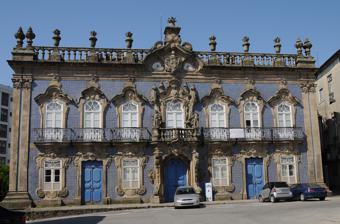
Building: Raio Palace
Country: Portugal
Year built: 1754
Palace in Braga, Portugal Palace of Raio Palácio do Raio The front facade of the Raio Palace, from Rua do Raio General information Type Palace Architectural style Baroque Location São José de São Lázaro Town or city Braga Country Portugal Coordinates 41°32′54.16″N 8°25′21.46″W / 41.5483778°N 8.4226278°W / 41.5483778; -8.4226278 Opening c. 1754 Owner Portuguese Republic Technical details Material Granite from Braga and Gondizalves Design and construction Architect(s) André Soares (architect) The Palace of Raio ( Portuguese : Palácio do Raio ) is a Baroque era residence in the urbanized area of the municipality of Braga , in the civil parish of São José de São Lázaro . It is an example of the late Baroque, early Rococo style of decoration by Portuguese architect André Soares , notable for his influence in the northern Baroque movement. History The second-floor balcony with ornate decoration and monolithic lintel, and flanking sculptures Examples of the flanking windows on the second-floor, less ornate than the central block The construction of this ornate palace was ordered by João Duarte de Faria, a knight of the Order of Christ, who was a rich merchant. The commission was given to André Soares in 1754–1755, an architect already famous in the Braga region for his artistic and engineering projects. Soares reformulate the style first introduced to Porto by Nasoni, basing his interpretations on French-German sketches, "one of the expressions more distinct and powerful of the European Rococo" . His work is characterized by the monumental nature of its forms, and for his use of natural elements in the decorative sculptures that permeate the design including the shells, jars, wreaths and garlands. These elements show the influence of the Augsburg sketches, or the Frenchman Meissonier, among others. In the context of Portuguese art, André Soares was part of the end of the Baroque period, and beginning of the Rococo; his style used the structure of the Baroque, but the decorative style of the Rococo. André Soares had worked on the Sanctuary of Bom Jesus and the Church of Santa Maria Madalena da Falperra, and the Raio Palace is seen as an extension of the "feative character of Falperra" . In 1760, the staircase was painted. A century later, the residence was acquired by Miguel José Raio, then Viscount of São Lázaro (in 1867), thus, over time, becoming known as the Palace of Raio . The Escola Profissional de Recuperação do Património de Sintra ( Professional School for Recuperation of Sintra Patrimony ) intervened in 1993 to repair the doors and windows on this first floor. The group was responsible for repairing the wood frames, cleaning of the stone from damage caused by humidity, completing moulds, installation of artificial stoneworks, reinforcing the structure with cement and reintegration of many of the sculptures. Matos Sequeira, an archeologist, once referred to the facade as similar to a piece of furniture from the court of Louis XV . Architecture The building is located in the urban context of Braga, situated alongside the Hospital of São Marcos and the pavilion sheltering the Fountain of the Idol . It is a singular block, in the Baroque -style, constructed during the reign of King John V . The palace is a two-storey buildings, consisting of several three-doors on the main floor, flanked by ornate framed windows, and the second-floor consisting of several windows and balconies. The roof is topped by a veranda of balusters , with ornate vegetal pinnacles . Over the main portal, deeply indented, is a sumptuous balcony of balusters , flanked by two decorative sculptures. The lintel over this second-floor balcony is monolithic. Its cornice, which is exceptionally recessed, and crowned by a balustrade consisting of six flaming sculptures, while four blazing amphorae on its flanks over an Ionic pilasters frame. The main floor is embellished by frames of carved granite, and the outline of the wrought iron balconies. Apart from the main entrance, are two lateral doorways (all of which are painted in complementary blue). While the facade is covered in azulejo tile (and installed in the 19th century), the whole building is built from fine-grained granite. On the landing, the azulejos were likely executed by Bartolomeu Antunes, owing to the different interpretations of the Rococo: one more traditional, from a workshop in Lisbon; and another, which predominates a northern agitation, from Braga. This residence is considered one of the most important public works of André Soares, presenting a facade that is profusely decorated, where the general symmetry contrasts with the asymmetries introduced by the windows. This is particularly true of the central section, which is similar to the models utilized in the Church of Falperra and Municipal Council building of Braga: all which have similar traits. The window over the main doorway connects a curved pediment, which reminds the viewer of the Church of Santa Maria Madalena, although highly projected from the rest of the facade. As Vitor Serrão mentions in his critique, it is across "the sensual and powerful sense of deconstruction that the openings almost announce the art of one Gaudi " , and the building "imposes a newness and display, within a sensual Rococo rhythm to the noble staircase like an inviting exotic figure." In the interior, is the noble staircase, with three arches and sculpture of a Turk, comparable to the four statues in the esplanade of the Church of Bom Jesus, who Smith attributes to André Soares (even if they were executed by masons José and António de Sousa. See also List of Baroque residences Notes